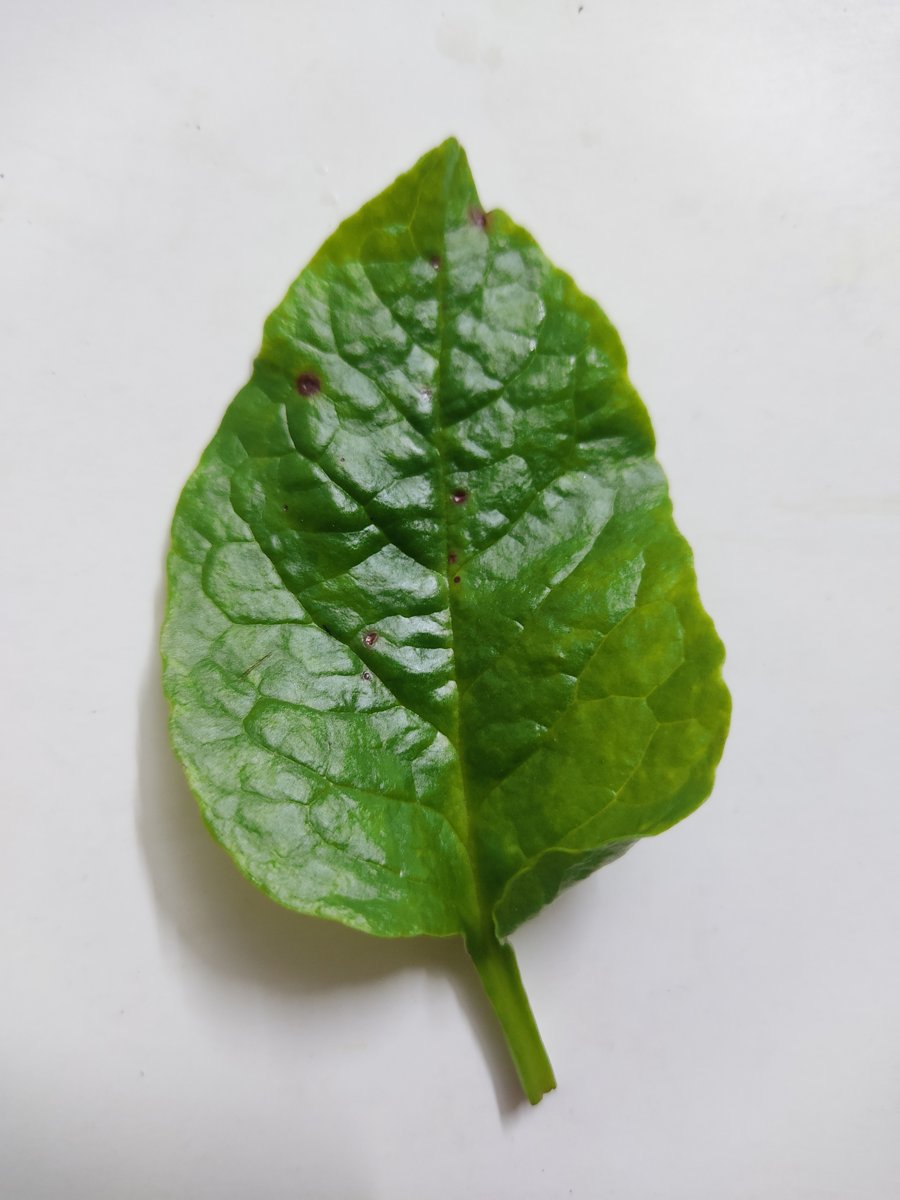
Label: Bacterial-Spot